Shubert Theatre (Broadway)

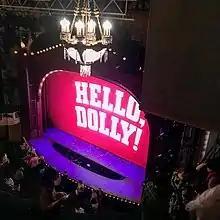
View from the balcony toward the stage

At ground level, the 44th Street elevation contains a tall water table of painted stone, above which is a band with rusticated blocks of terracotta. There are three arches at the center of the facade, which provide an emergency exit from the lobby. Each archway originally contained a pair of paneled wooden double doors, but these have since been replaced with glass doors. On either side of the arches are rectangular sign boards topped by triangular pediments. Within the archways above the doors are sgraffito paintings, which depict figures within aedicules. These paintings are partially obscured by a modern marquee that is cantilevered from the wall above. The archways are surrounded by rusticated voissoirs.